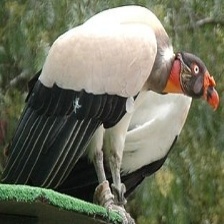
Species: KING VULTURE
Scientific name: SARCORAMPHUS PAPA
ImageNet parent category: vulture